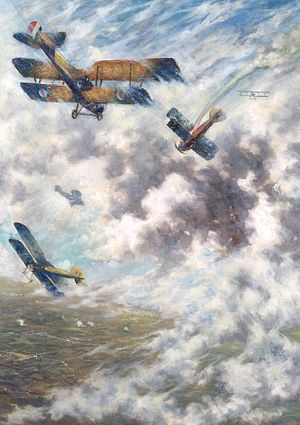
Dogfight / Historie / 1. verdenskrig
En hændelse på vestfronten, dogfight mellem fem fly. (Imperial War Museum)
En dogfight eller dog fight er en luftkamp på tæt hold mellem jagerfly. Den første dogfight skete allerede før 1. verdenskrig, under den Mexicanske revolution, kort efter at flyvemaskinen var blevet opfundet. Det har været en del af de fleste krige siden, selv om man efter 2. verdenskrig mente at høje flyvehastigheder og missiler ville overflødiggøre dogfighting.